Susan Orsega

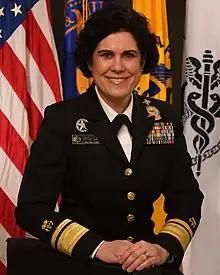
Official portrait, 2021

Susan M. Orsega is an American nurse retired rear admiral who currently serves as the deputy assistant secretary of Defense for Health Services Policy and Oversight within the Office of the Assistant Secretary of Defense for Health Affairs since November 2024.